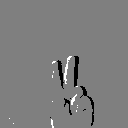
ASL letter: v